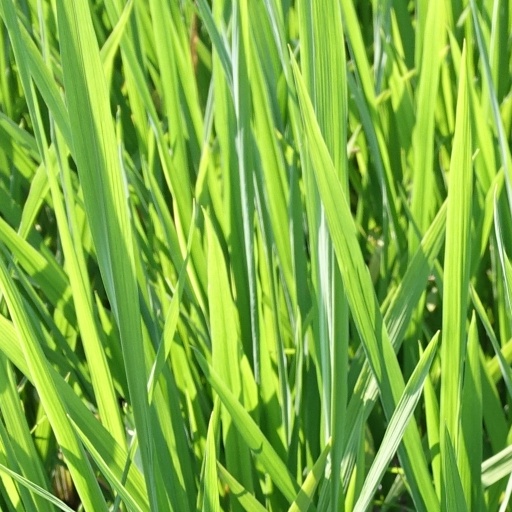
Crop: rice